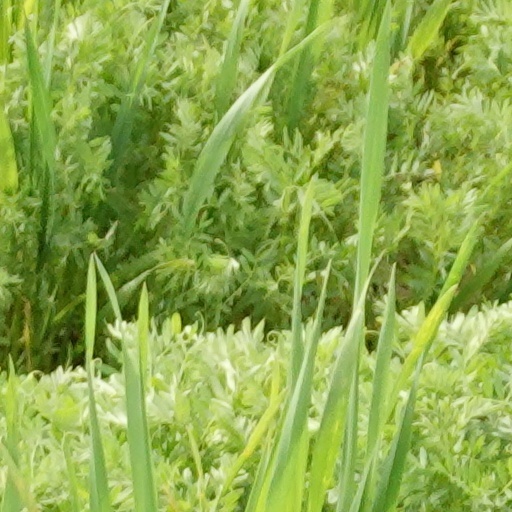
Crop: wheat